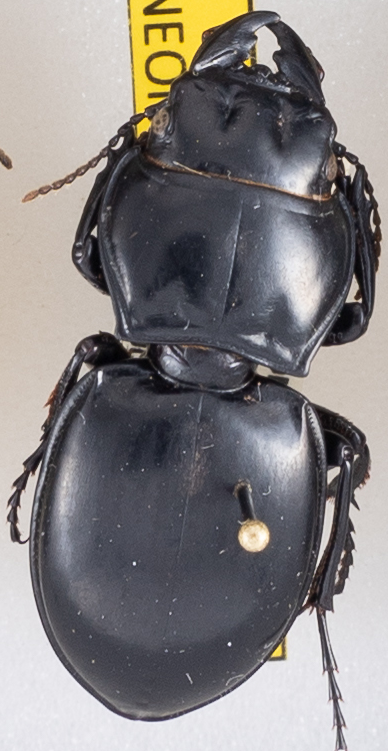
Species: Pasimachus californicus
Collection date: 2019-06-12
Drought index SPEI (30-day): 1.13
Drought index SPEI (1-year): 2.09
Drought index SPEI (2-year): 1.69